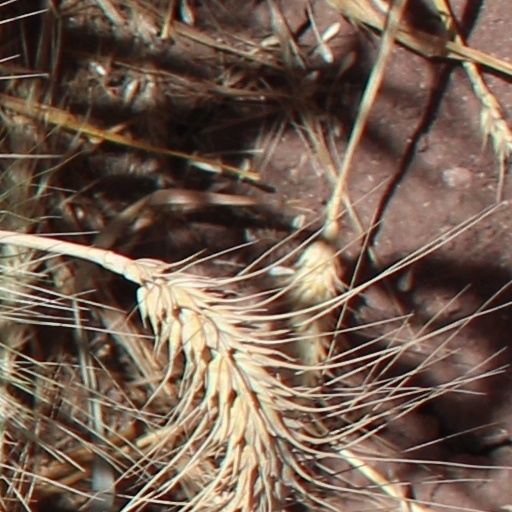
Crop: wheat